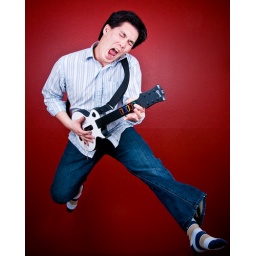
rockin' in front of the red wall